Dracy-lès-Couches

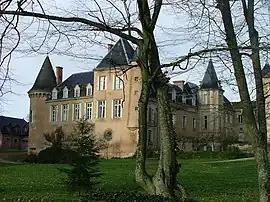
Chateau

Dracy-lès-Couches (literally "Dracy near Couches") is a commune in the Saône-et-Loire department in the region of Bourgogne-Franche-Comté in eastern France.